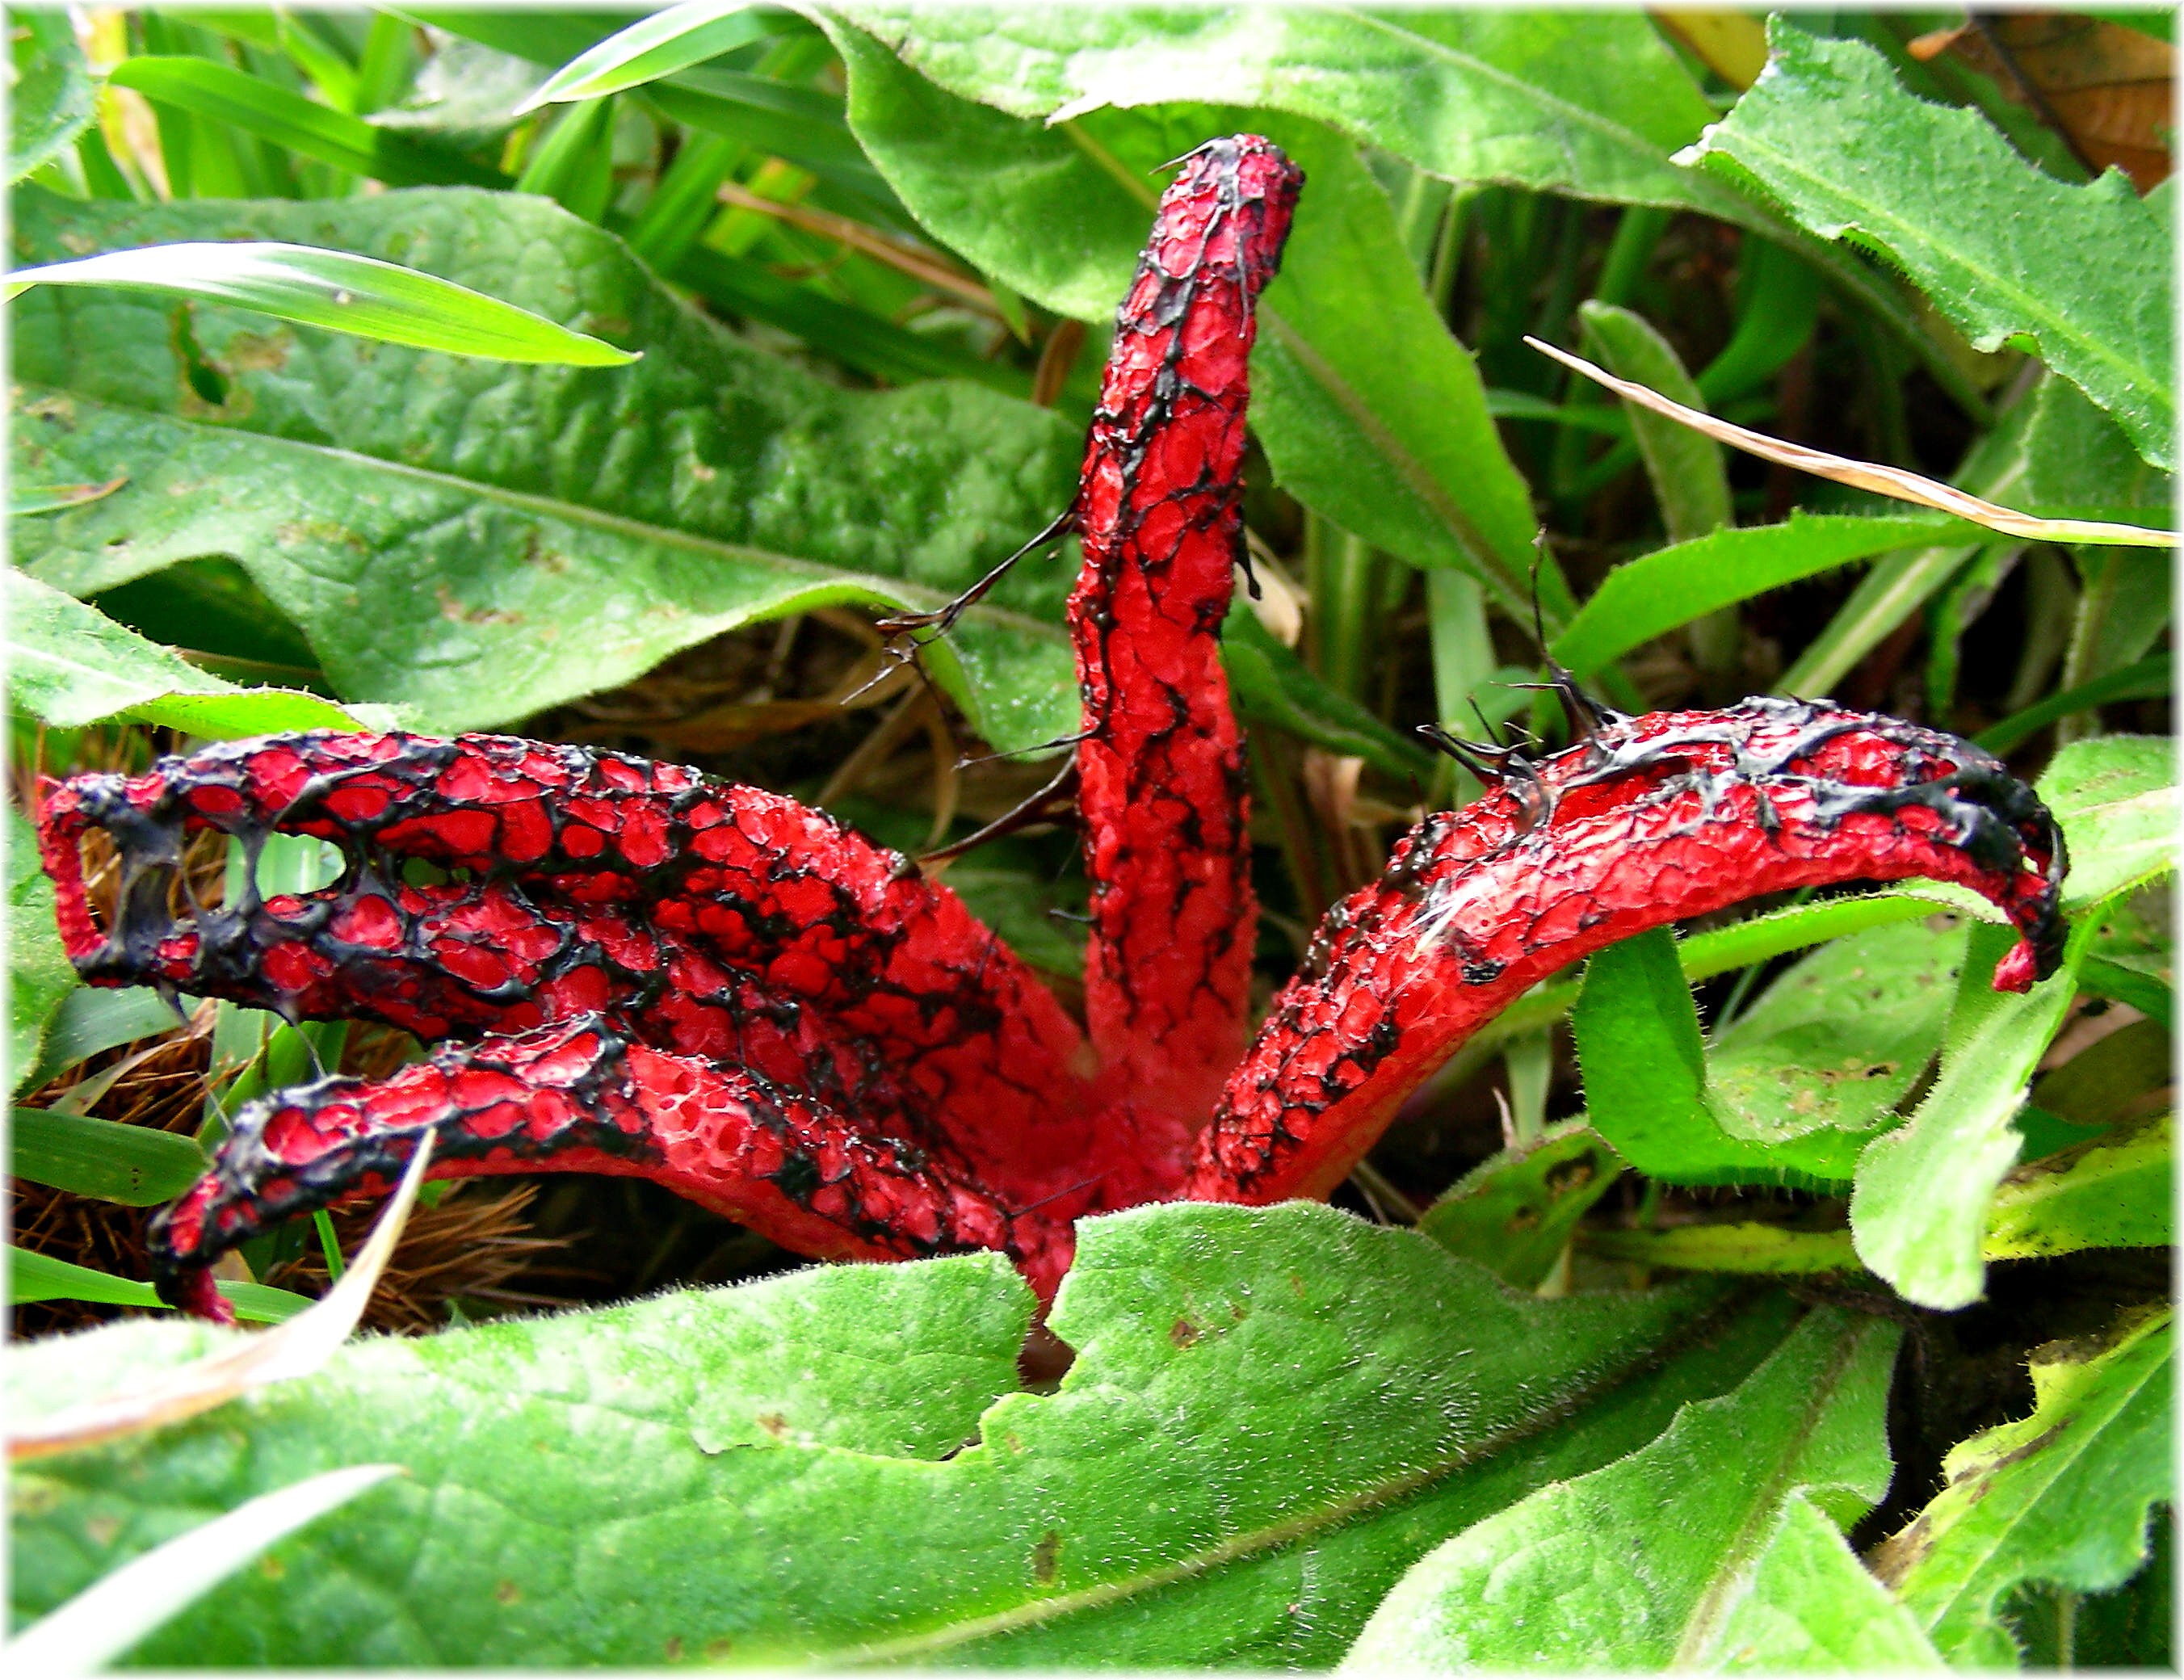
nature, leaf, flower, food, jungle, insect, botany, butterfly, flora, fauna, invertebrate, spain, rojo, naturaleza, galicia, natureza, mygearandme, setas, natur, espana, cogumelos, galiza, oleiros, micologia, roxo, provinciacoru a, fungos, moths and butterflies